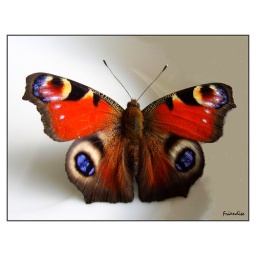
this butterfly overwintered in our house